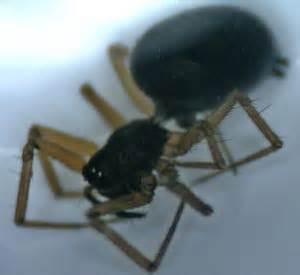
spider